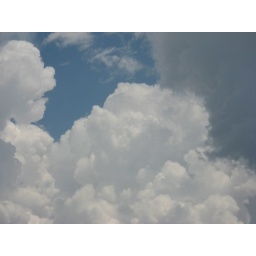
face in the clouds 1